Shane O'Neill, 3rd Baron O'Neill

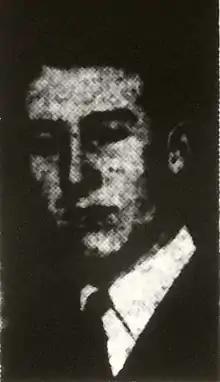
Shane Edward Robert O'Neill, 3rd Baron O'Neill

Shane Edward Robert O'Neill, 3rd Baron O'Neill (6 February 1907 – 24 October 1944) was an Anglo-Irish peer and British Army officer. He served during World War II and was killed in action in Italy.